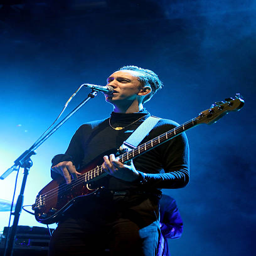
musician performs live on stage during the sixth night